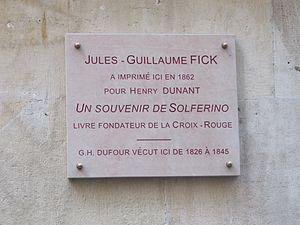
Guillaume Henri Dufour, né le 15 septembre 1787 à Constance et mort le 14 juillet 1875 aux Eaux-Vives, est un général, ingénieur, cartographe et homme politique suisse. Il est la figure principale de la victoire sur le Sonderbund, guerre qui a joué un rôle clé dans l'émergence de la Suisse moderne.